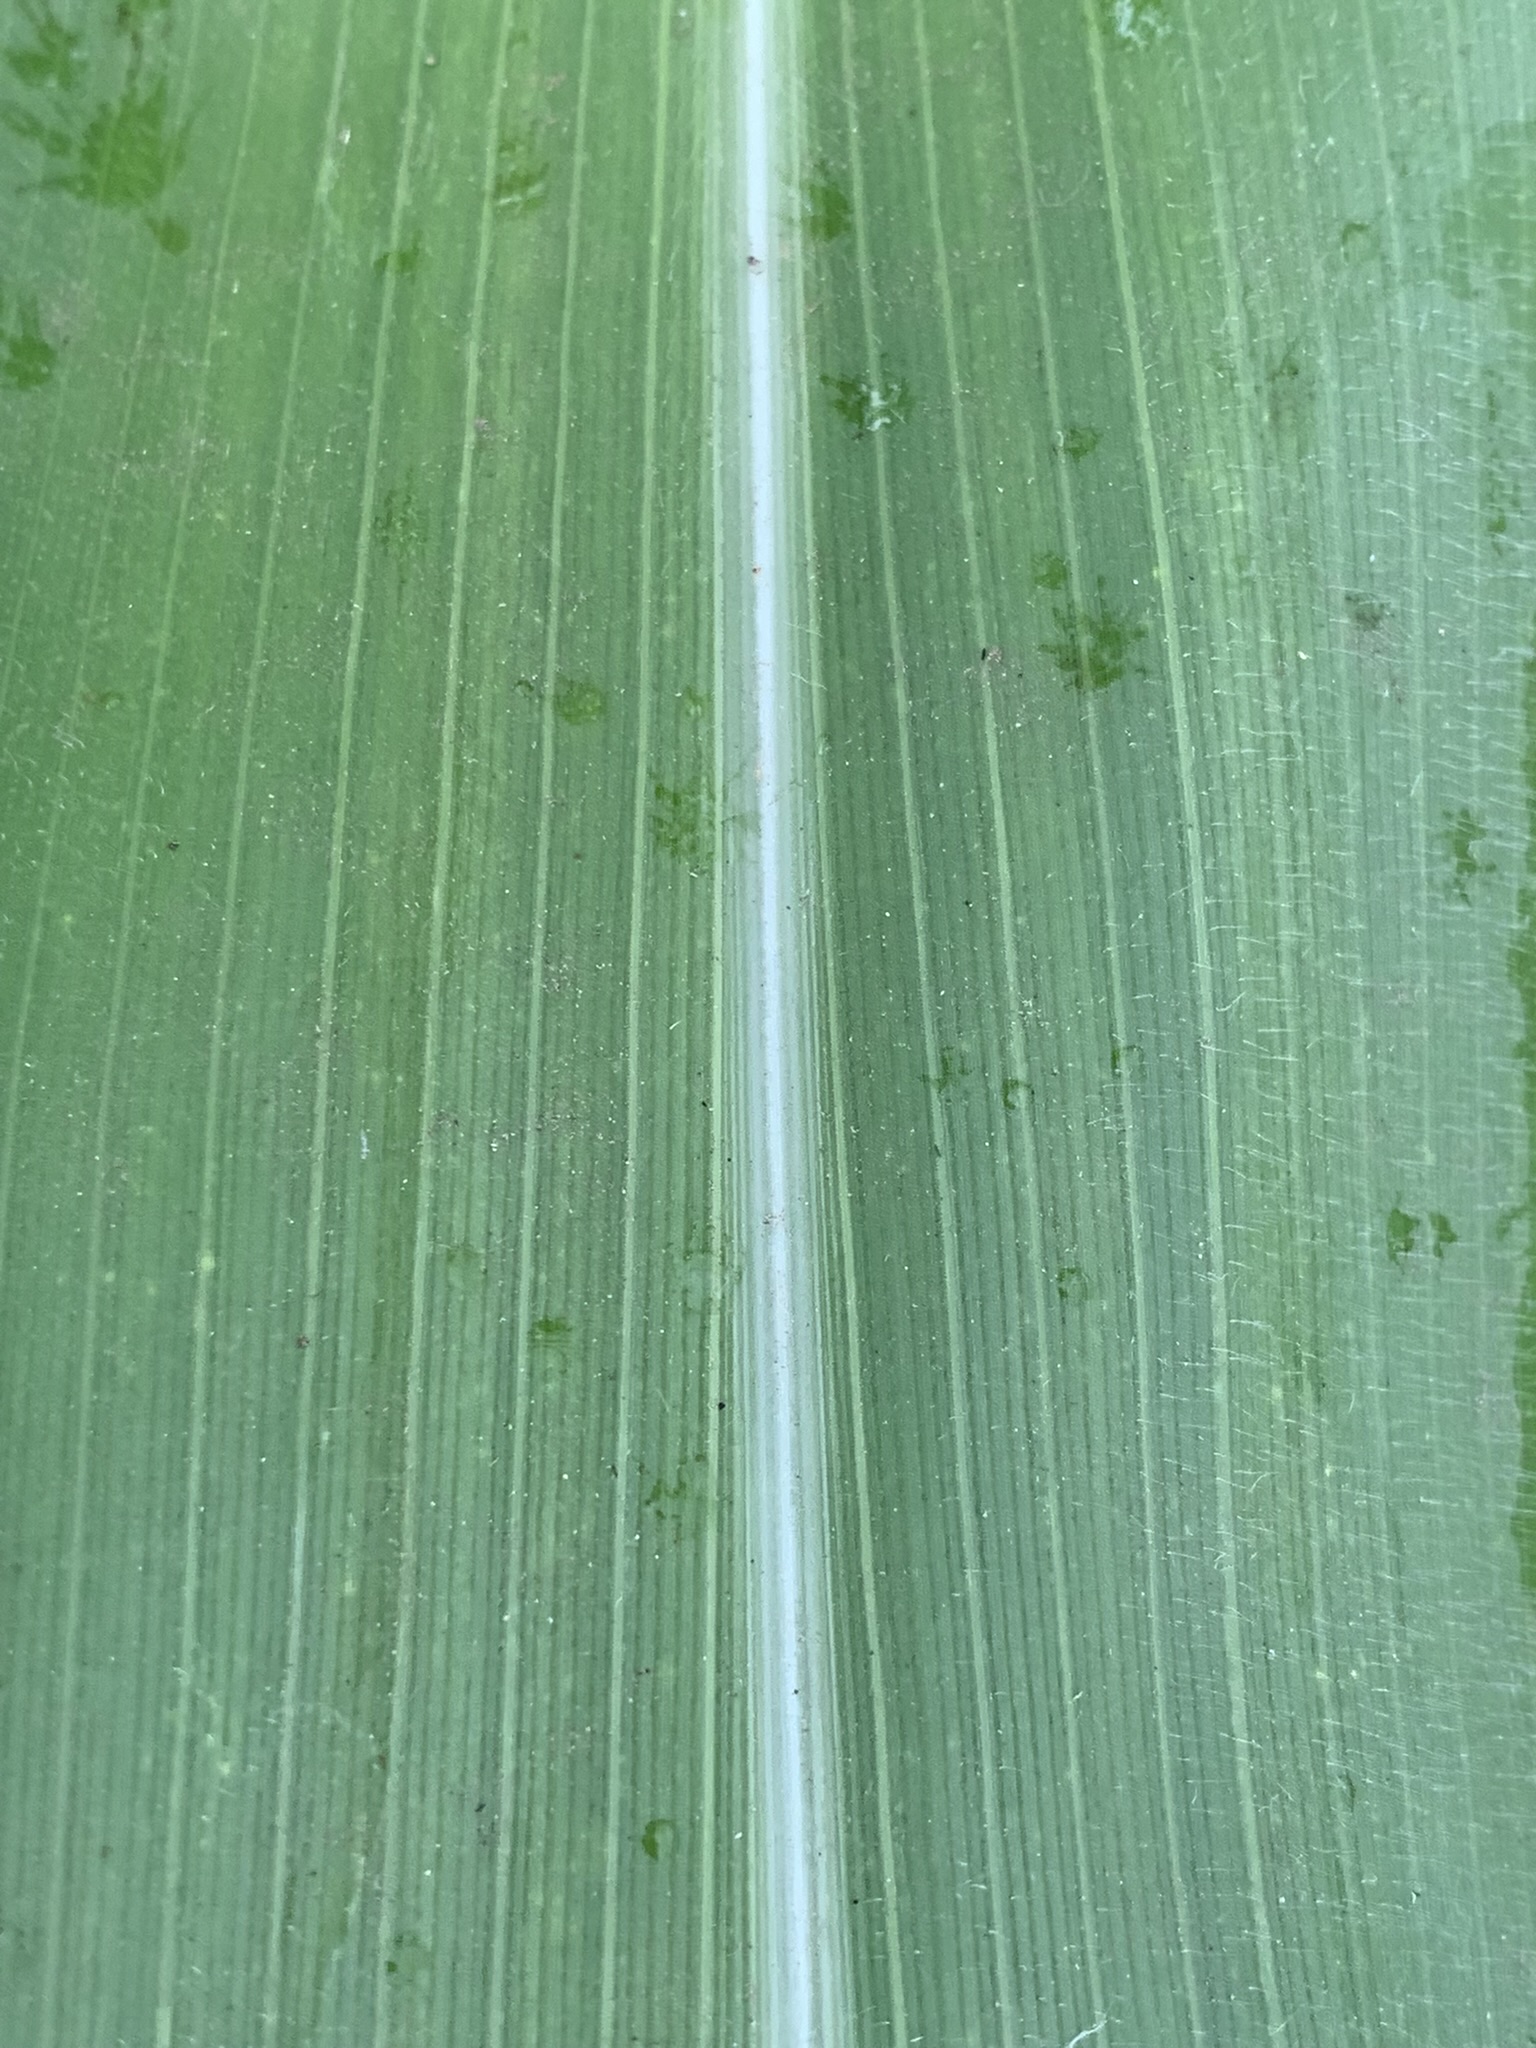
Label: Healthy